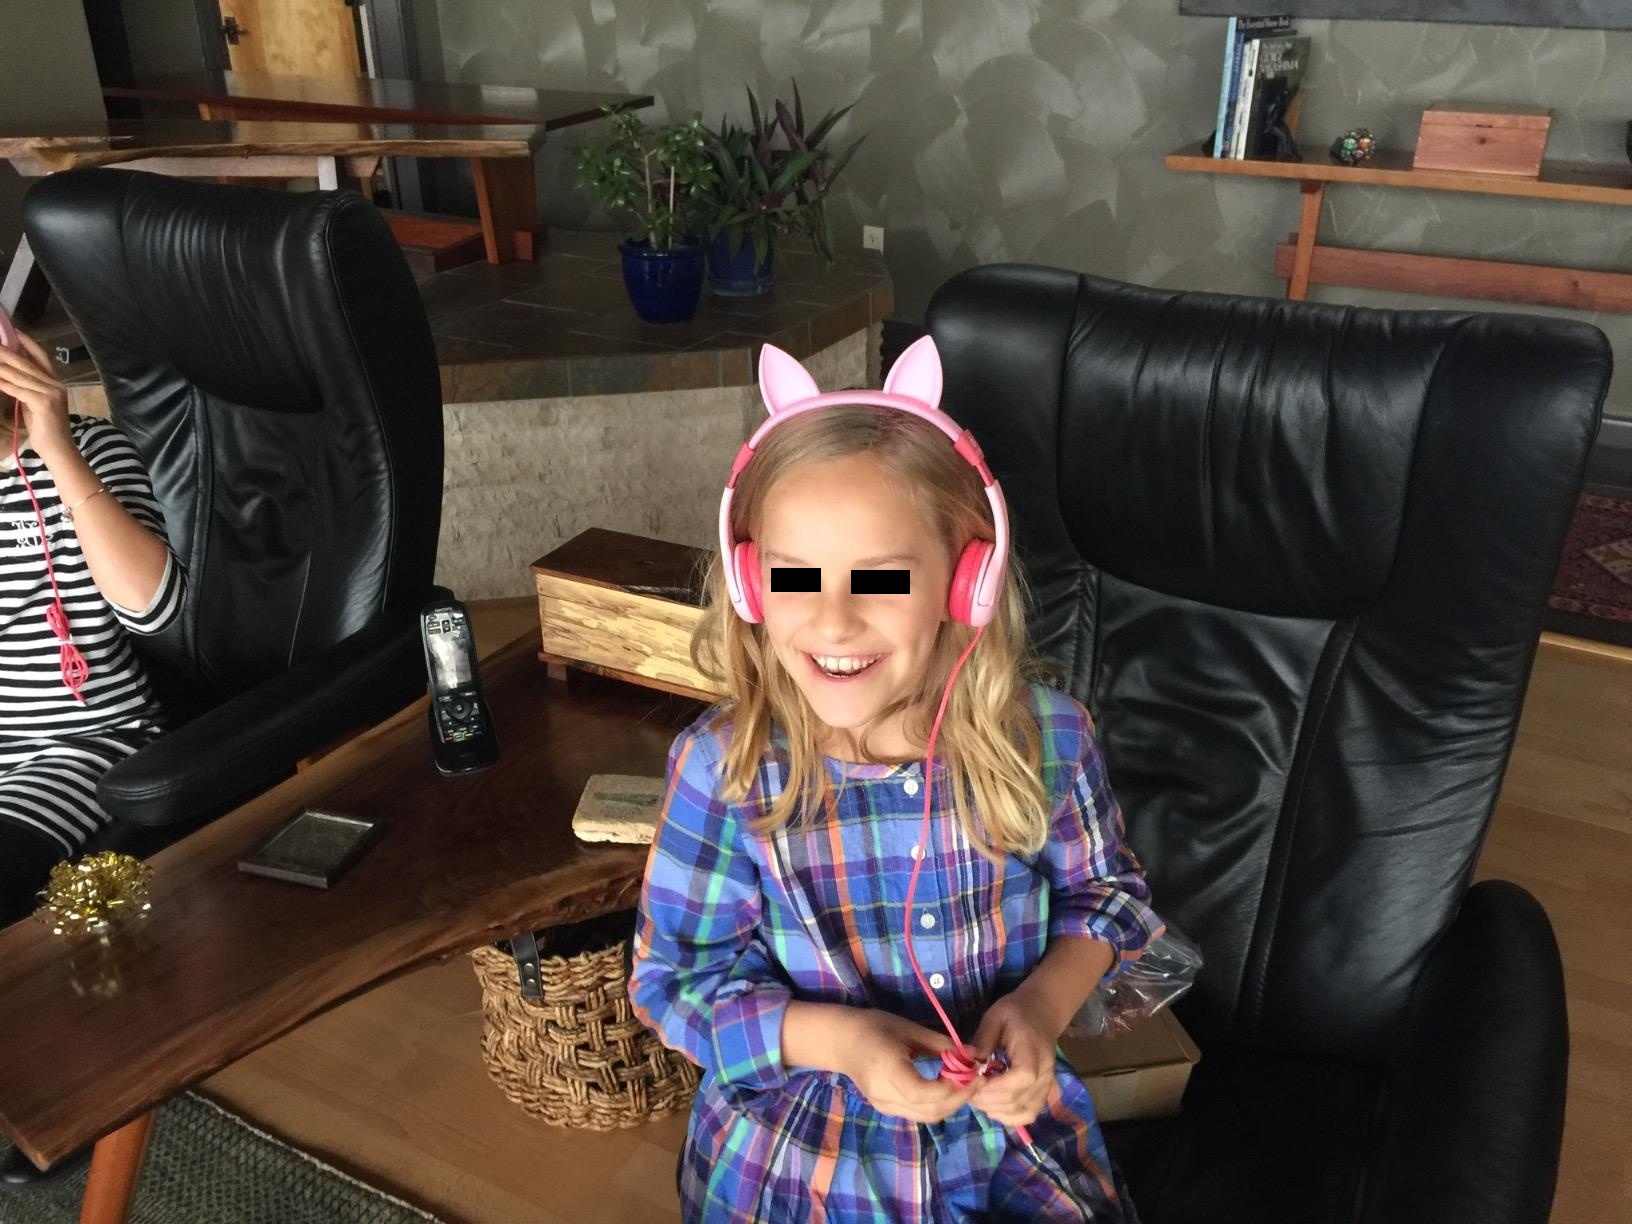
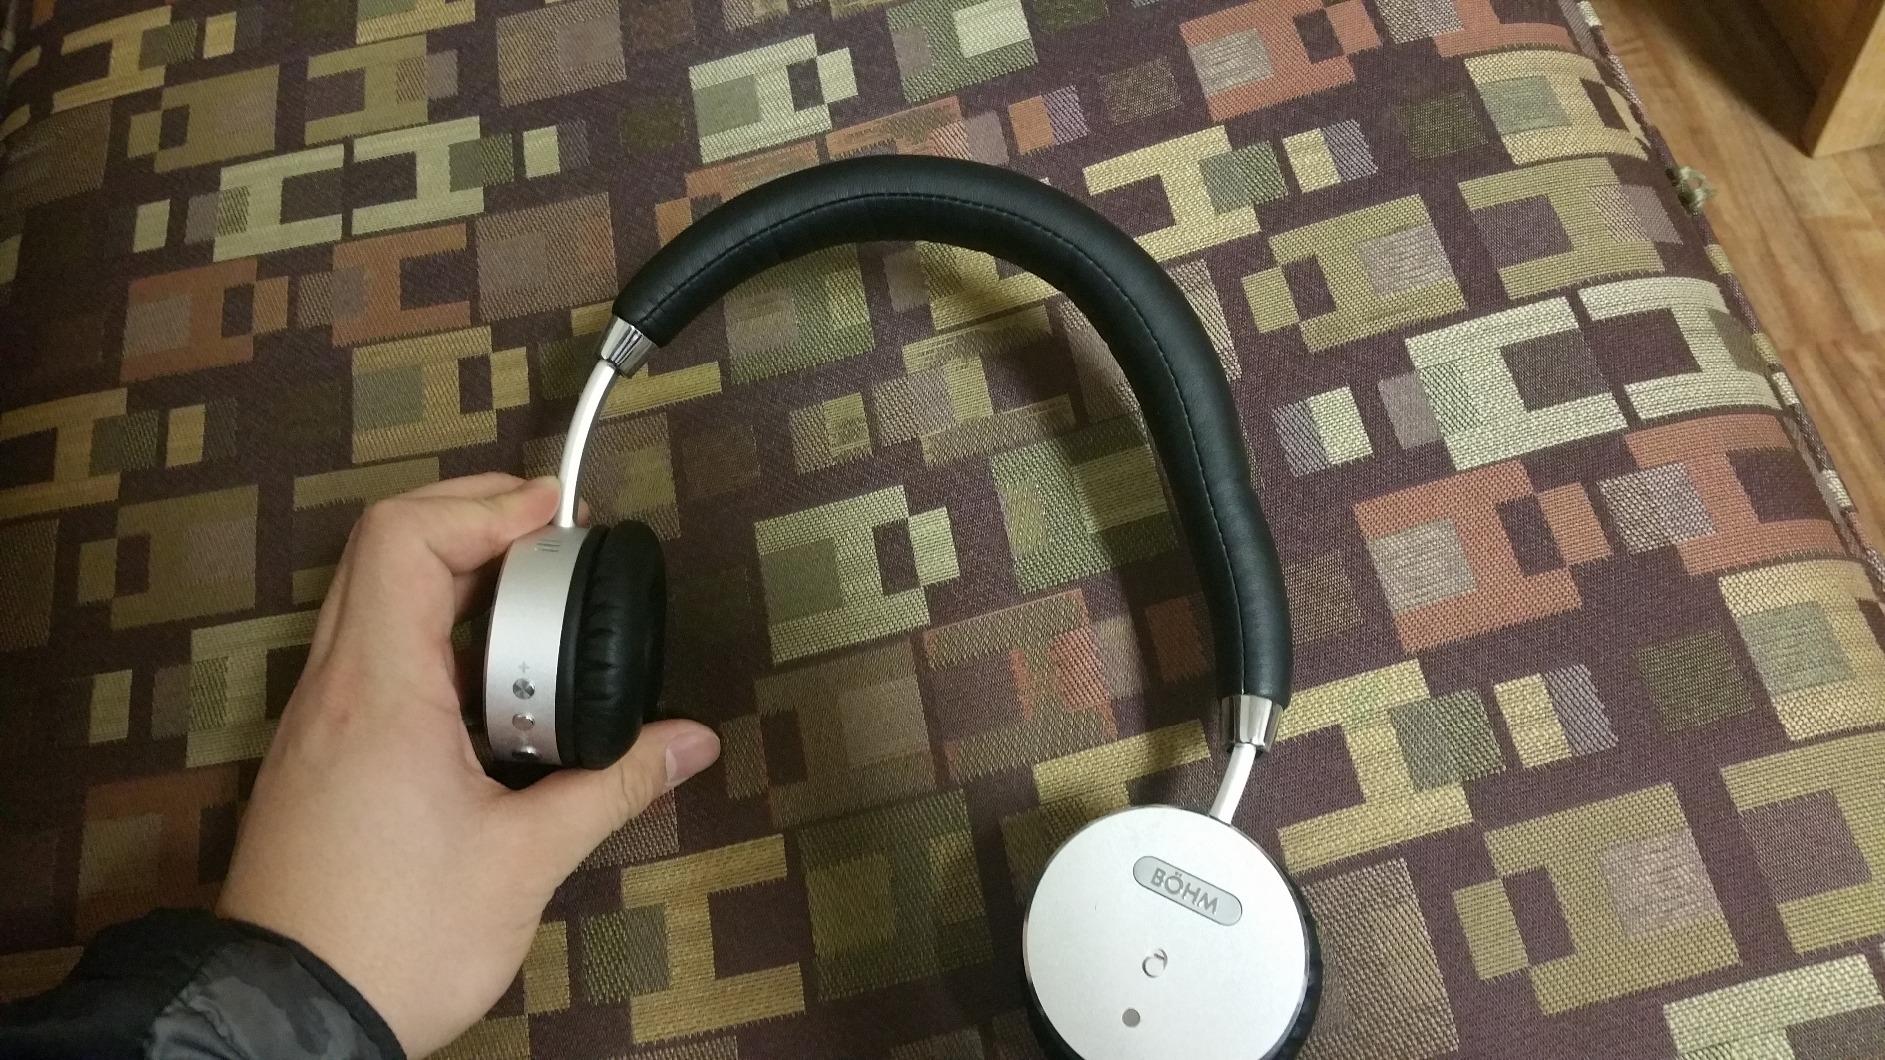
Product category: headphones
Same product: no